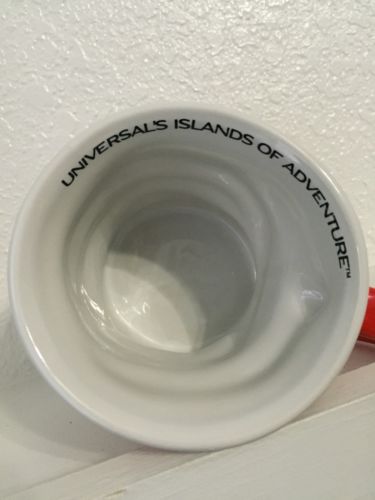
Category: mug